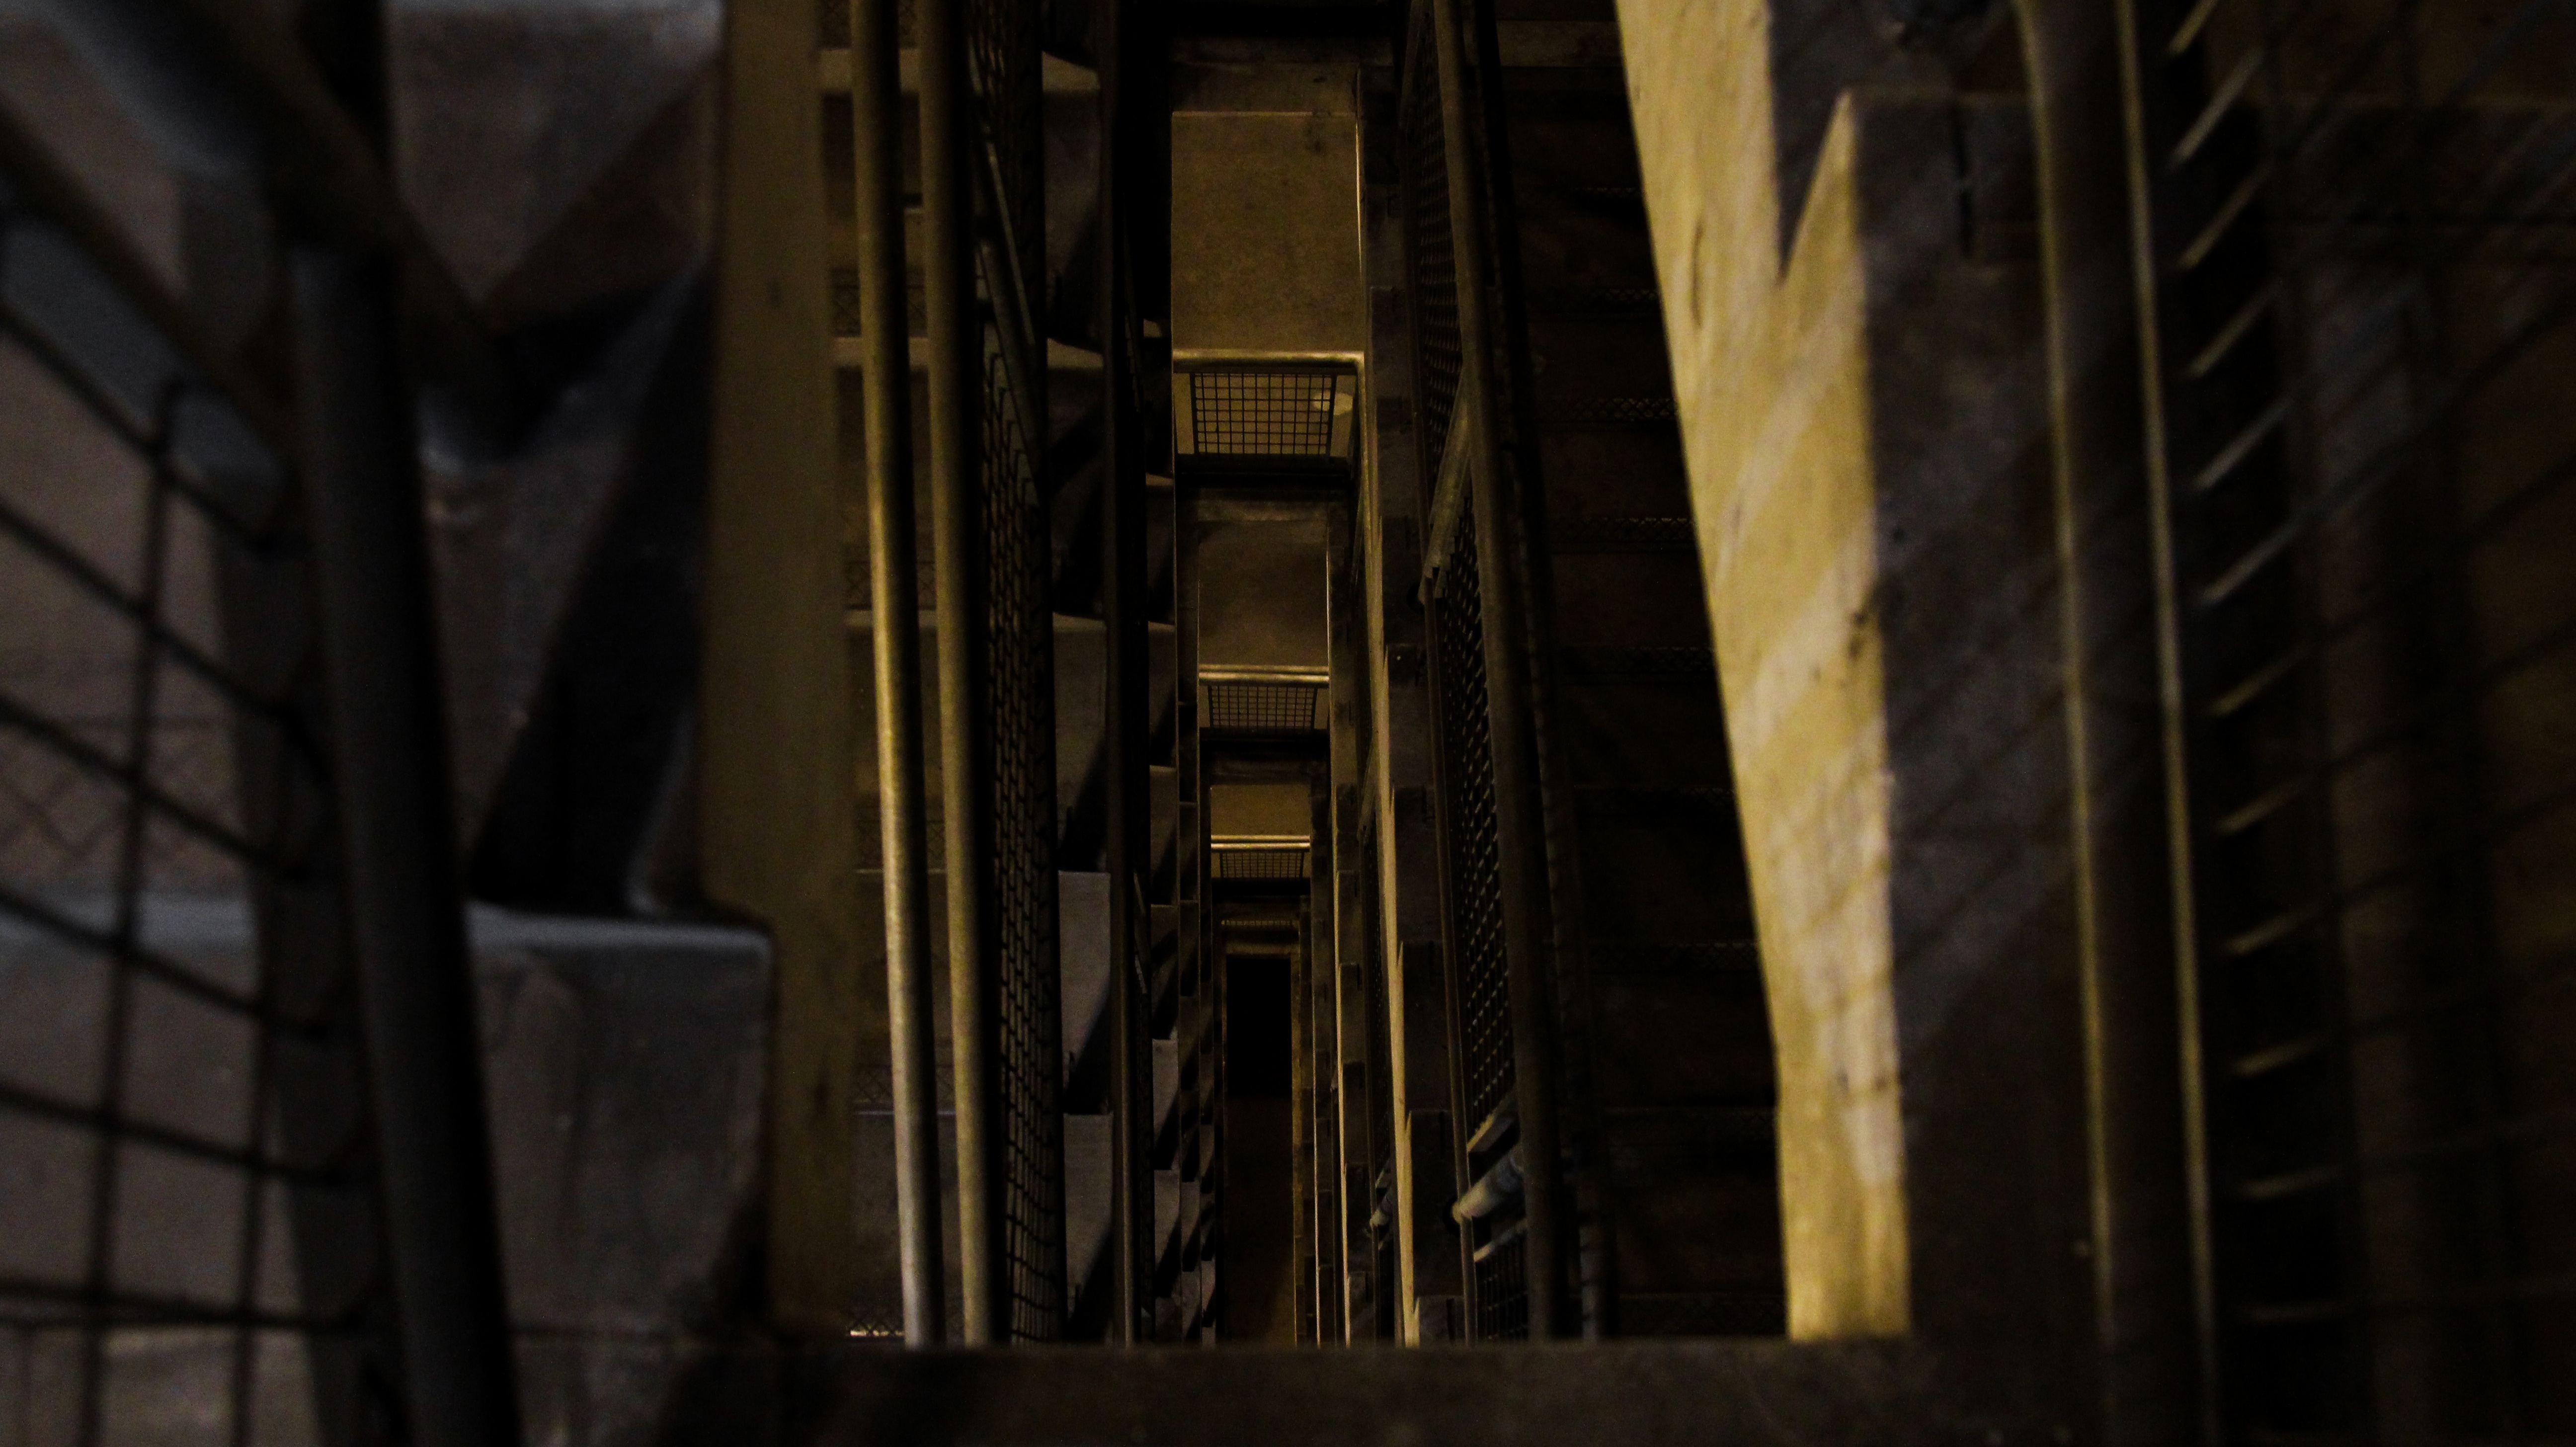
light, wood, window, building, alley, staircase, darkness, industry, lighting, stairs, urban exploration